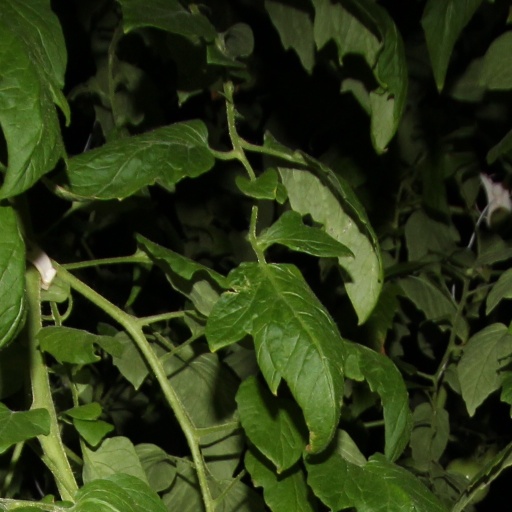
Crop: tomato